William Burt House (Beaver, Utah)

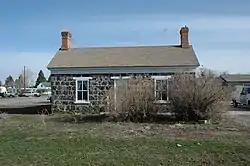
South facade

The William Burt House in Beaver, Utah was built in 1875. It was listed on the National Register of Historic Places in 1983.